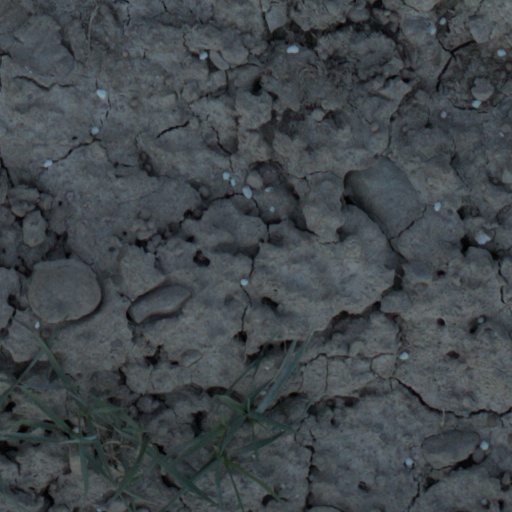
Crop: wheat